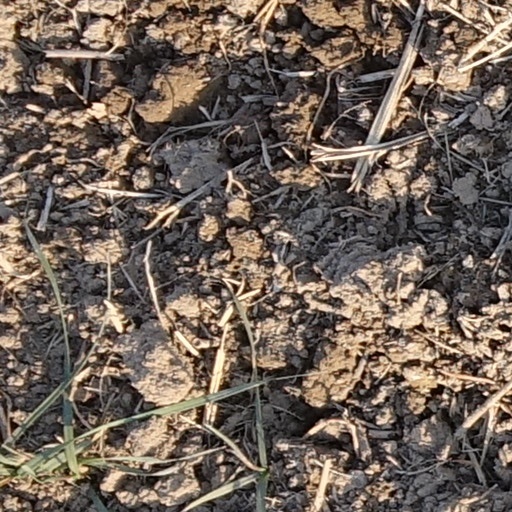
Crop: wheat